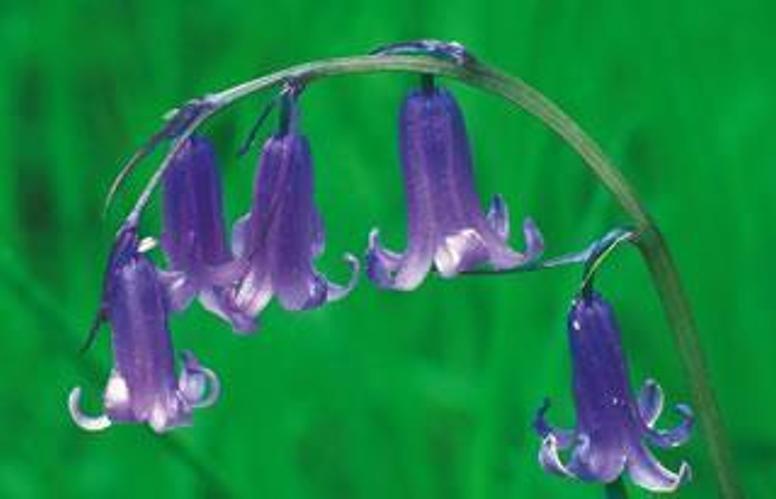
Flower: Bluebell